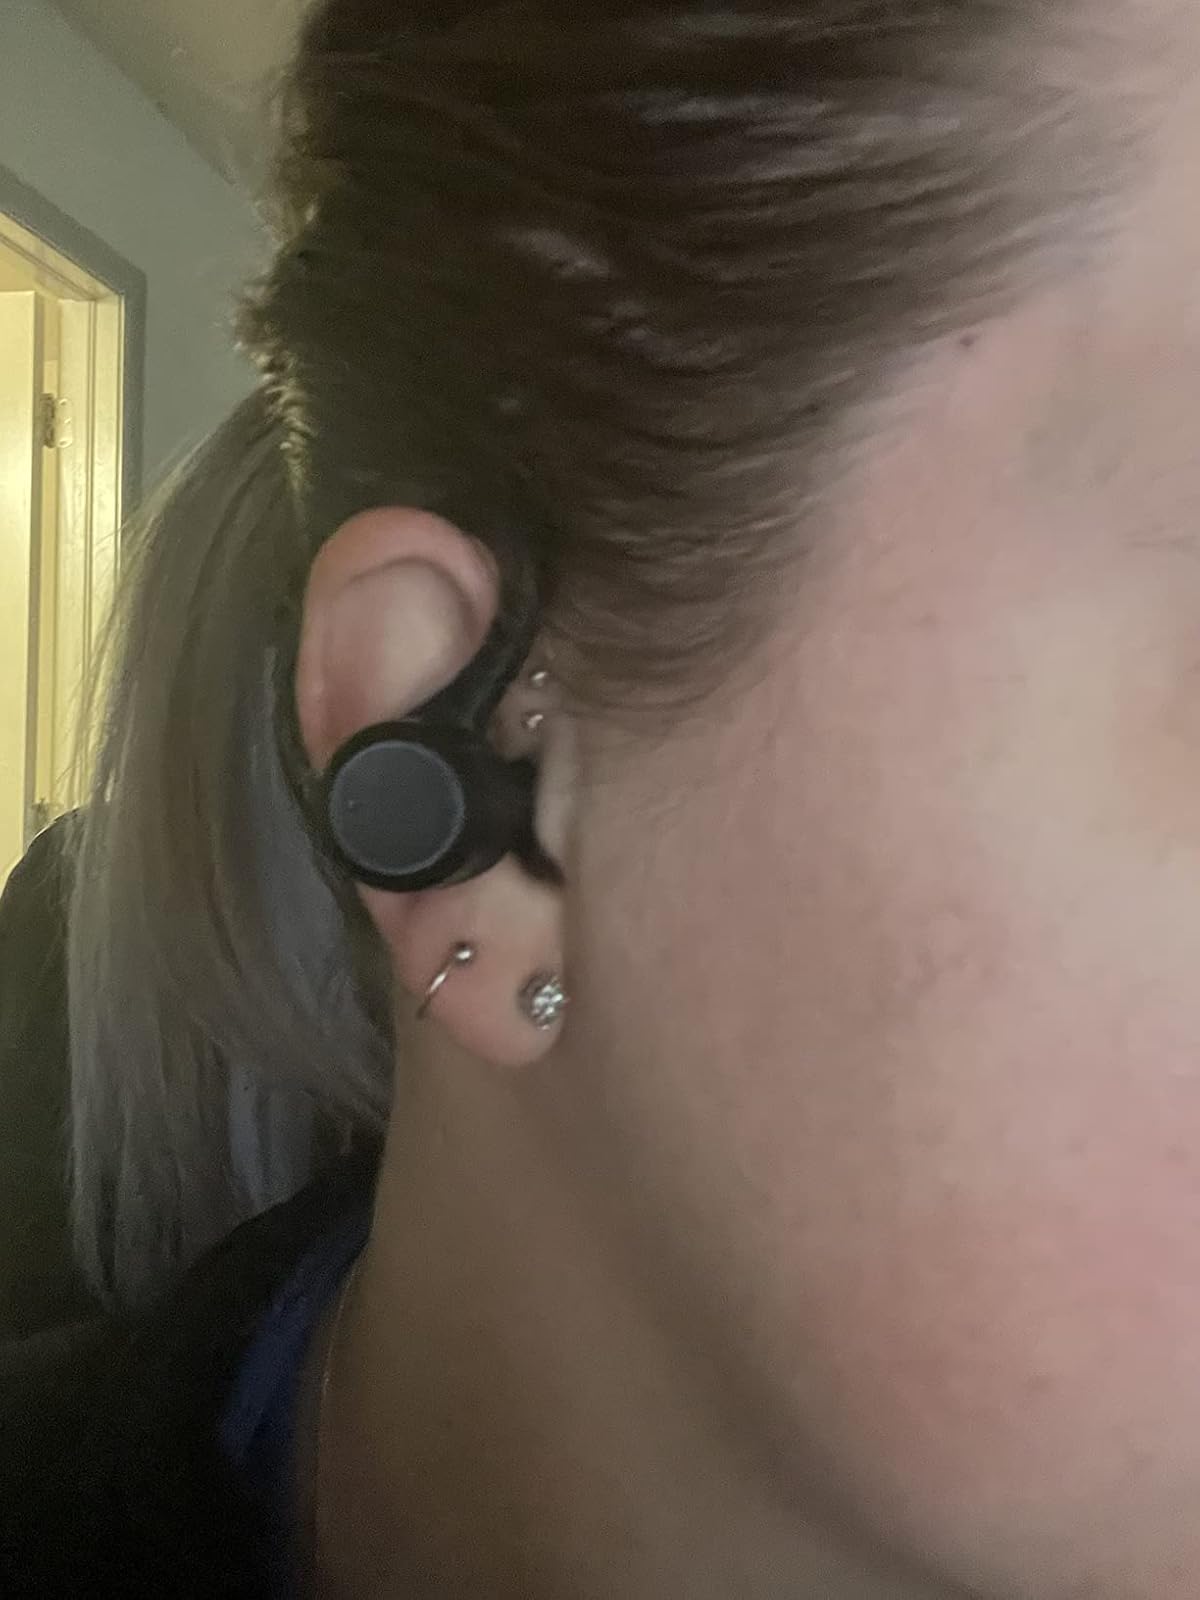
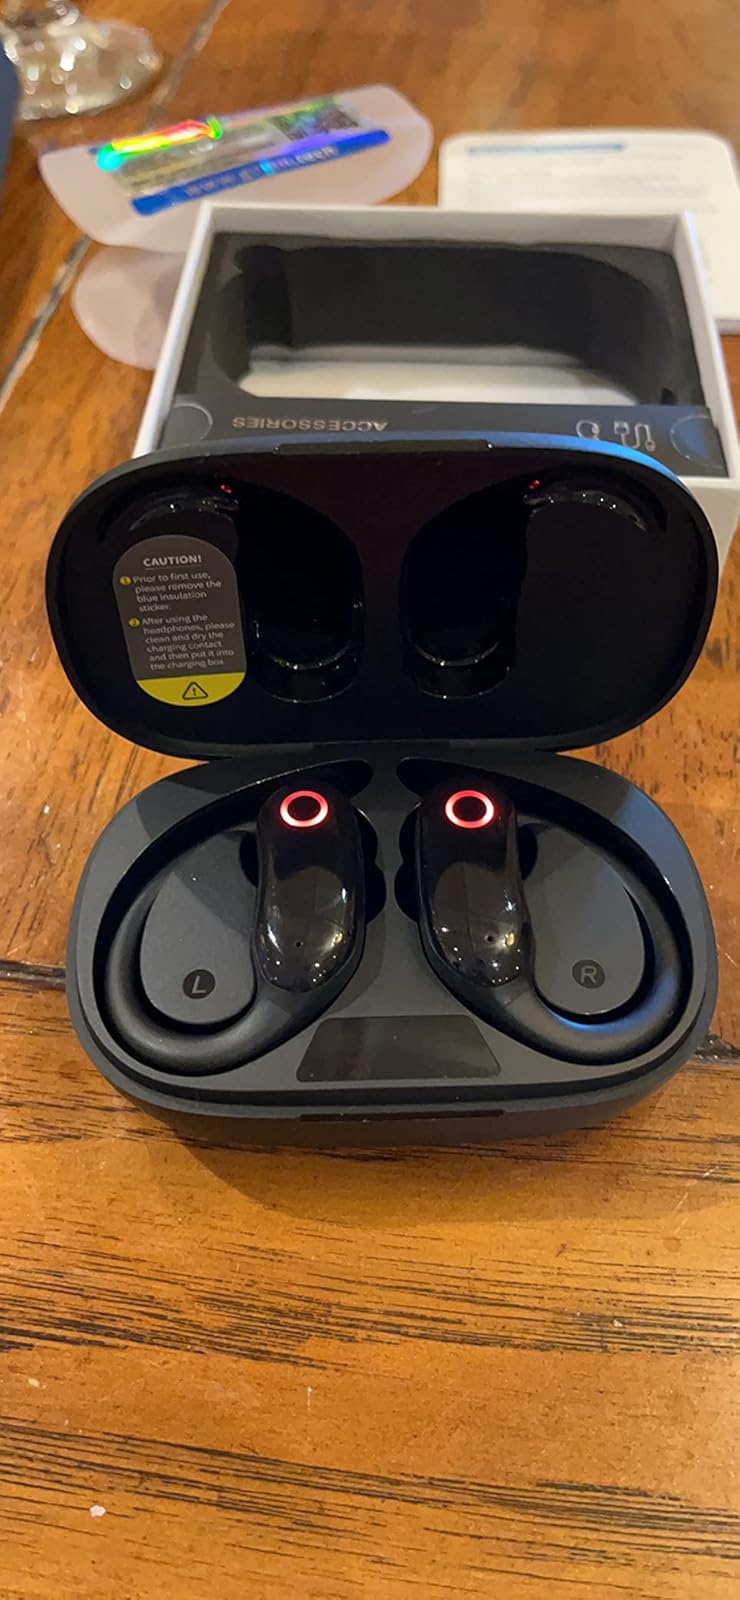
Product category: earbuds
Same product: no